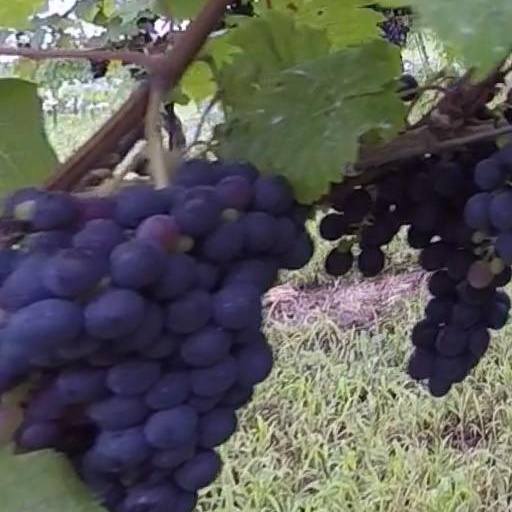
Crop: grape